Gyda Enger

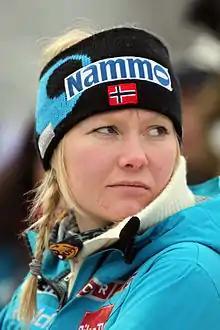
Gyda Enger at the World Cup in Hinterzarten, 2013.

Gyda Enger (born 14 January 1993) is a Norwegian ski jumper, who represents the club Hernes IL.